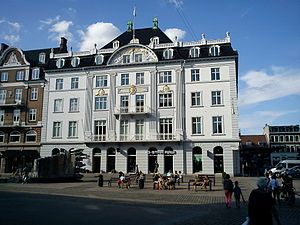
Hotel Royal
Hotel Royal i august 2014.
Hotel Royal er et 4-stjernet hotel beliggende på Store Torv i det centrale Aarhus.